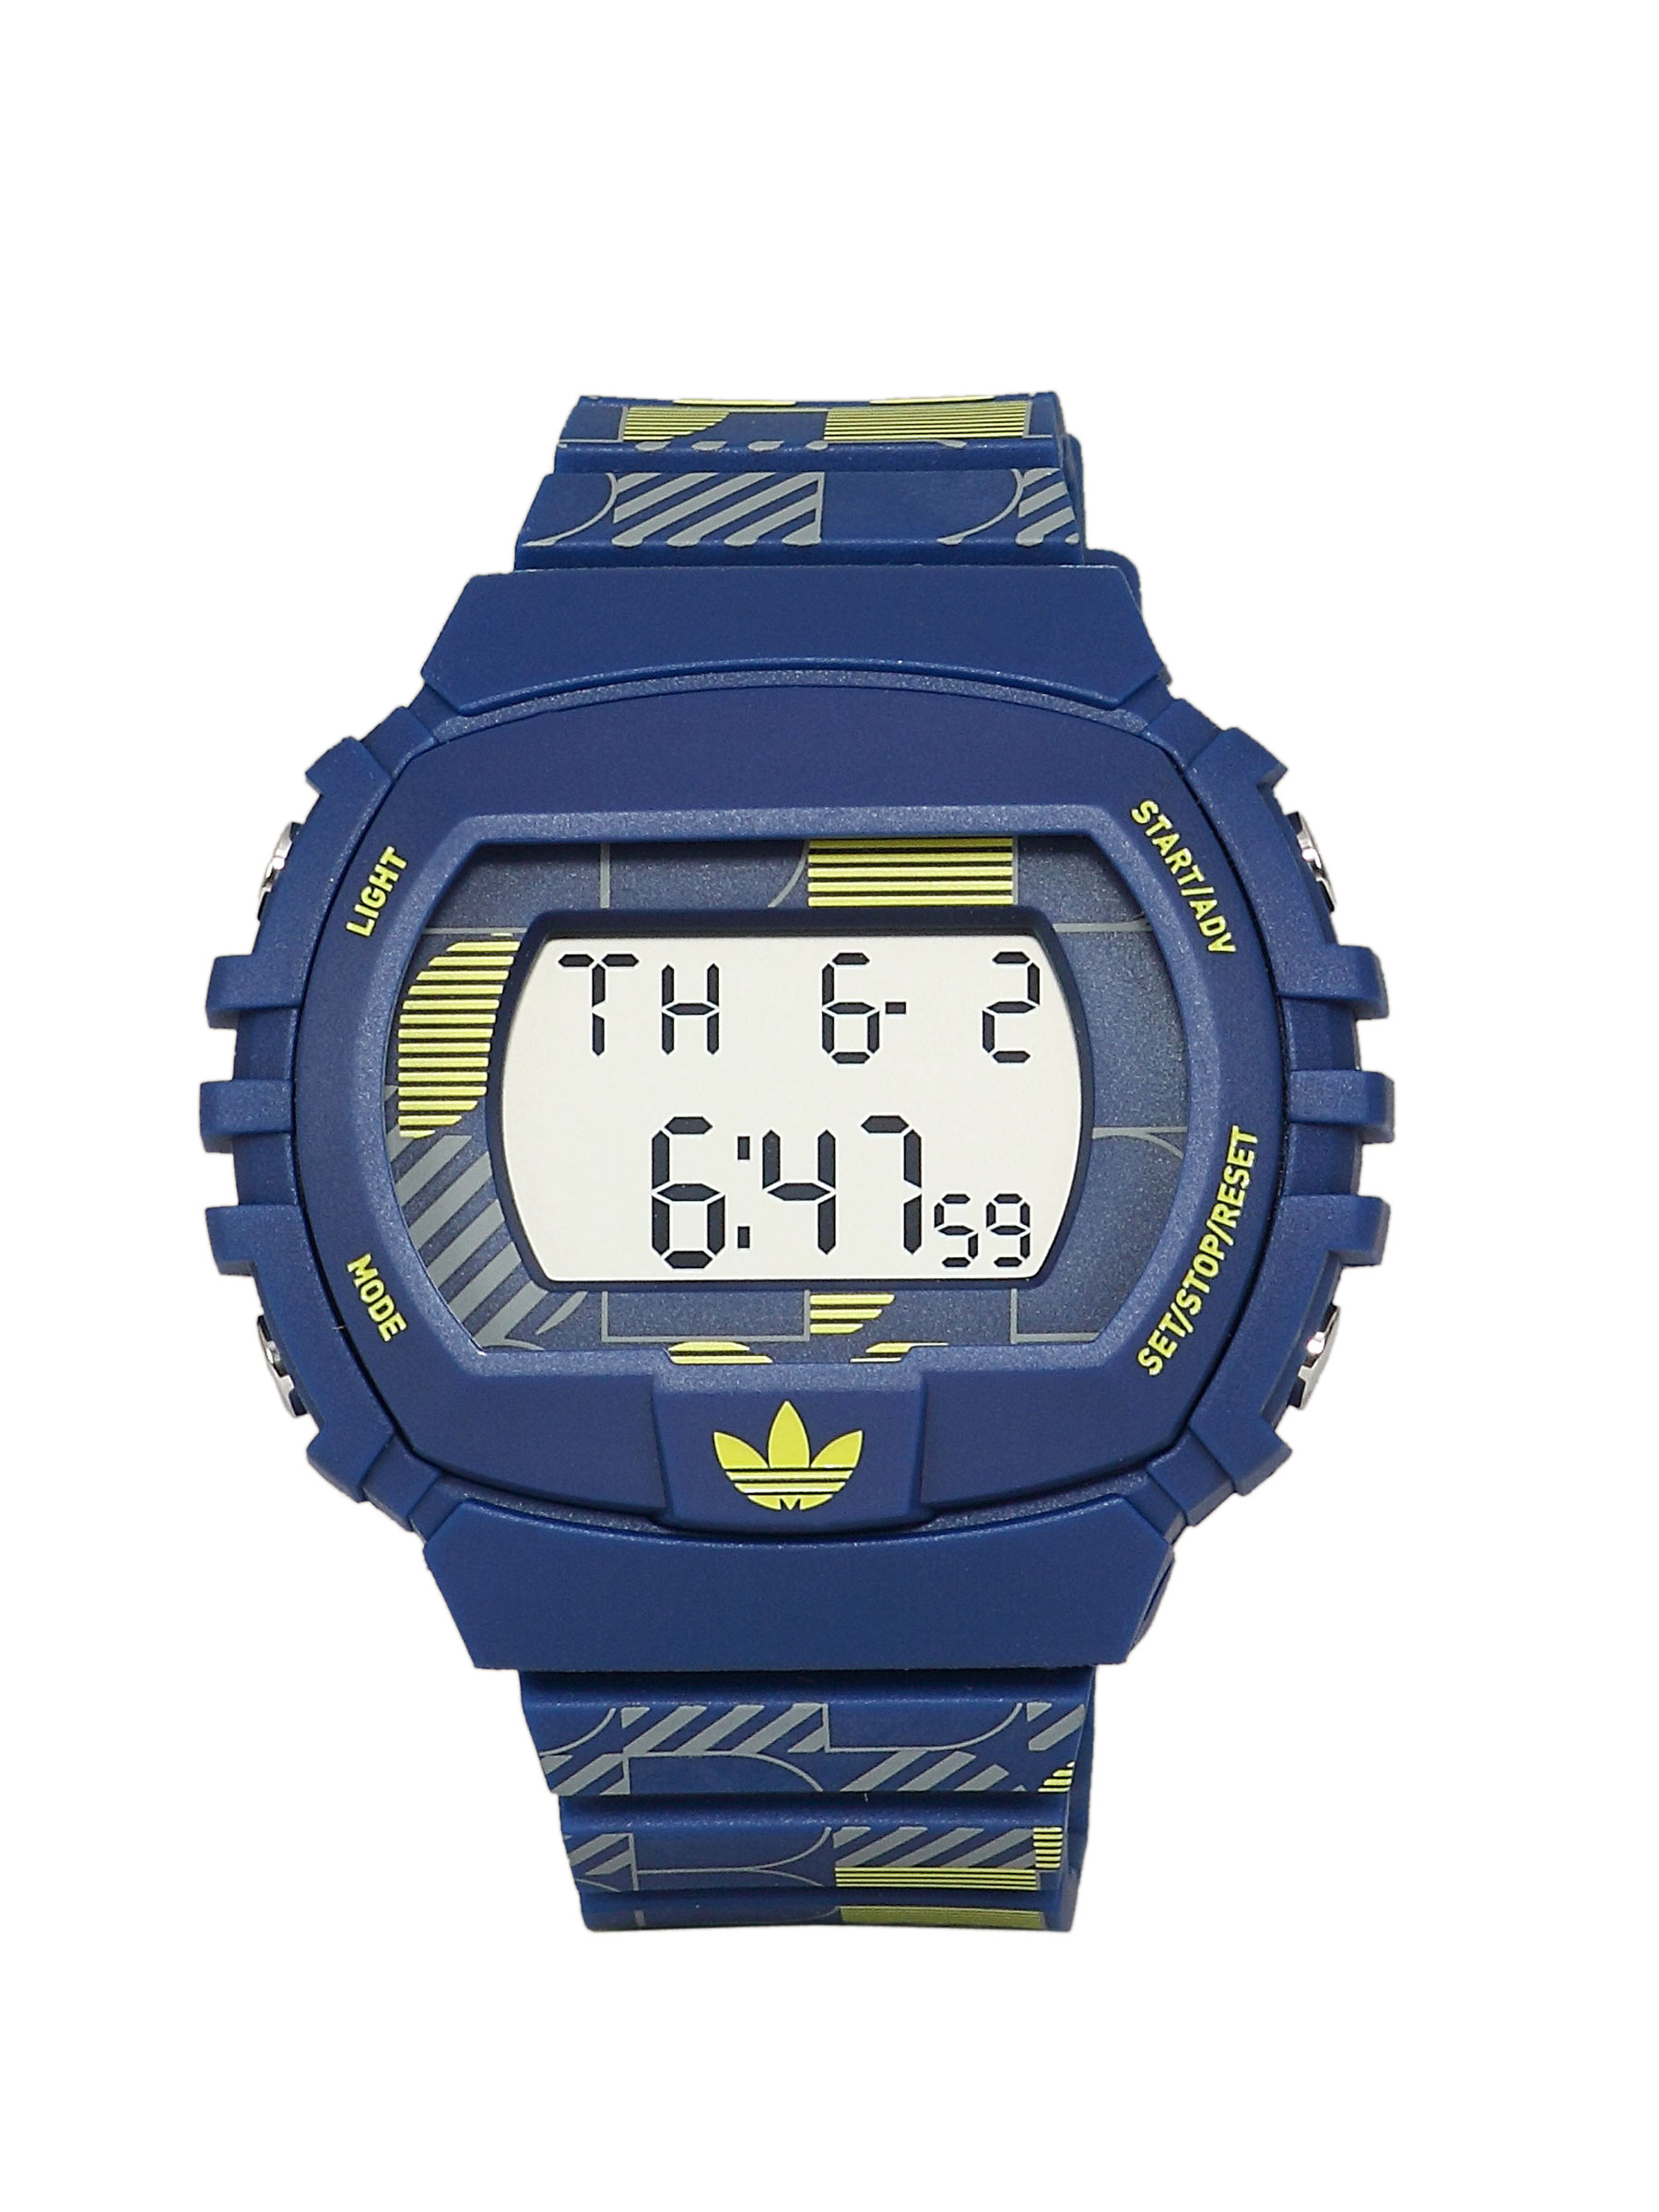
ADIDAS Unisex New York Digital Blue Watch
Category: Accessories / Watches / Watches
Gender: Unisex
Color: Blue
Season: Winter 2016
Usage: Sports